Oscar L. Jackson

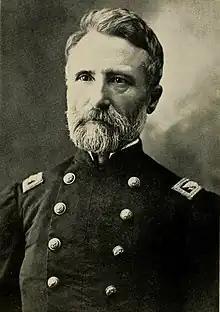
From 1922's "The Colonel's Diary: Journals Kept Before and During the Civil War"

Oscar Lawrence Jackson (September 2, 1840 – February 16, 1920) was a Republican member of the U.S. House of Representatives from Pennsylvania and the commander of an Ohio infantry regiment in the Union Army during the American Civil War.